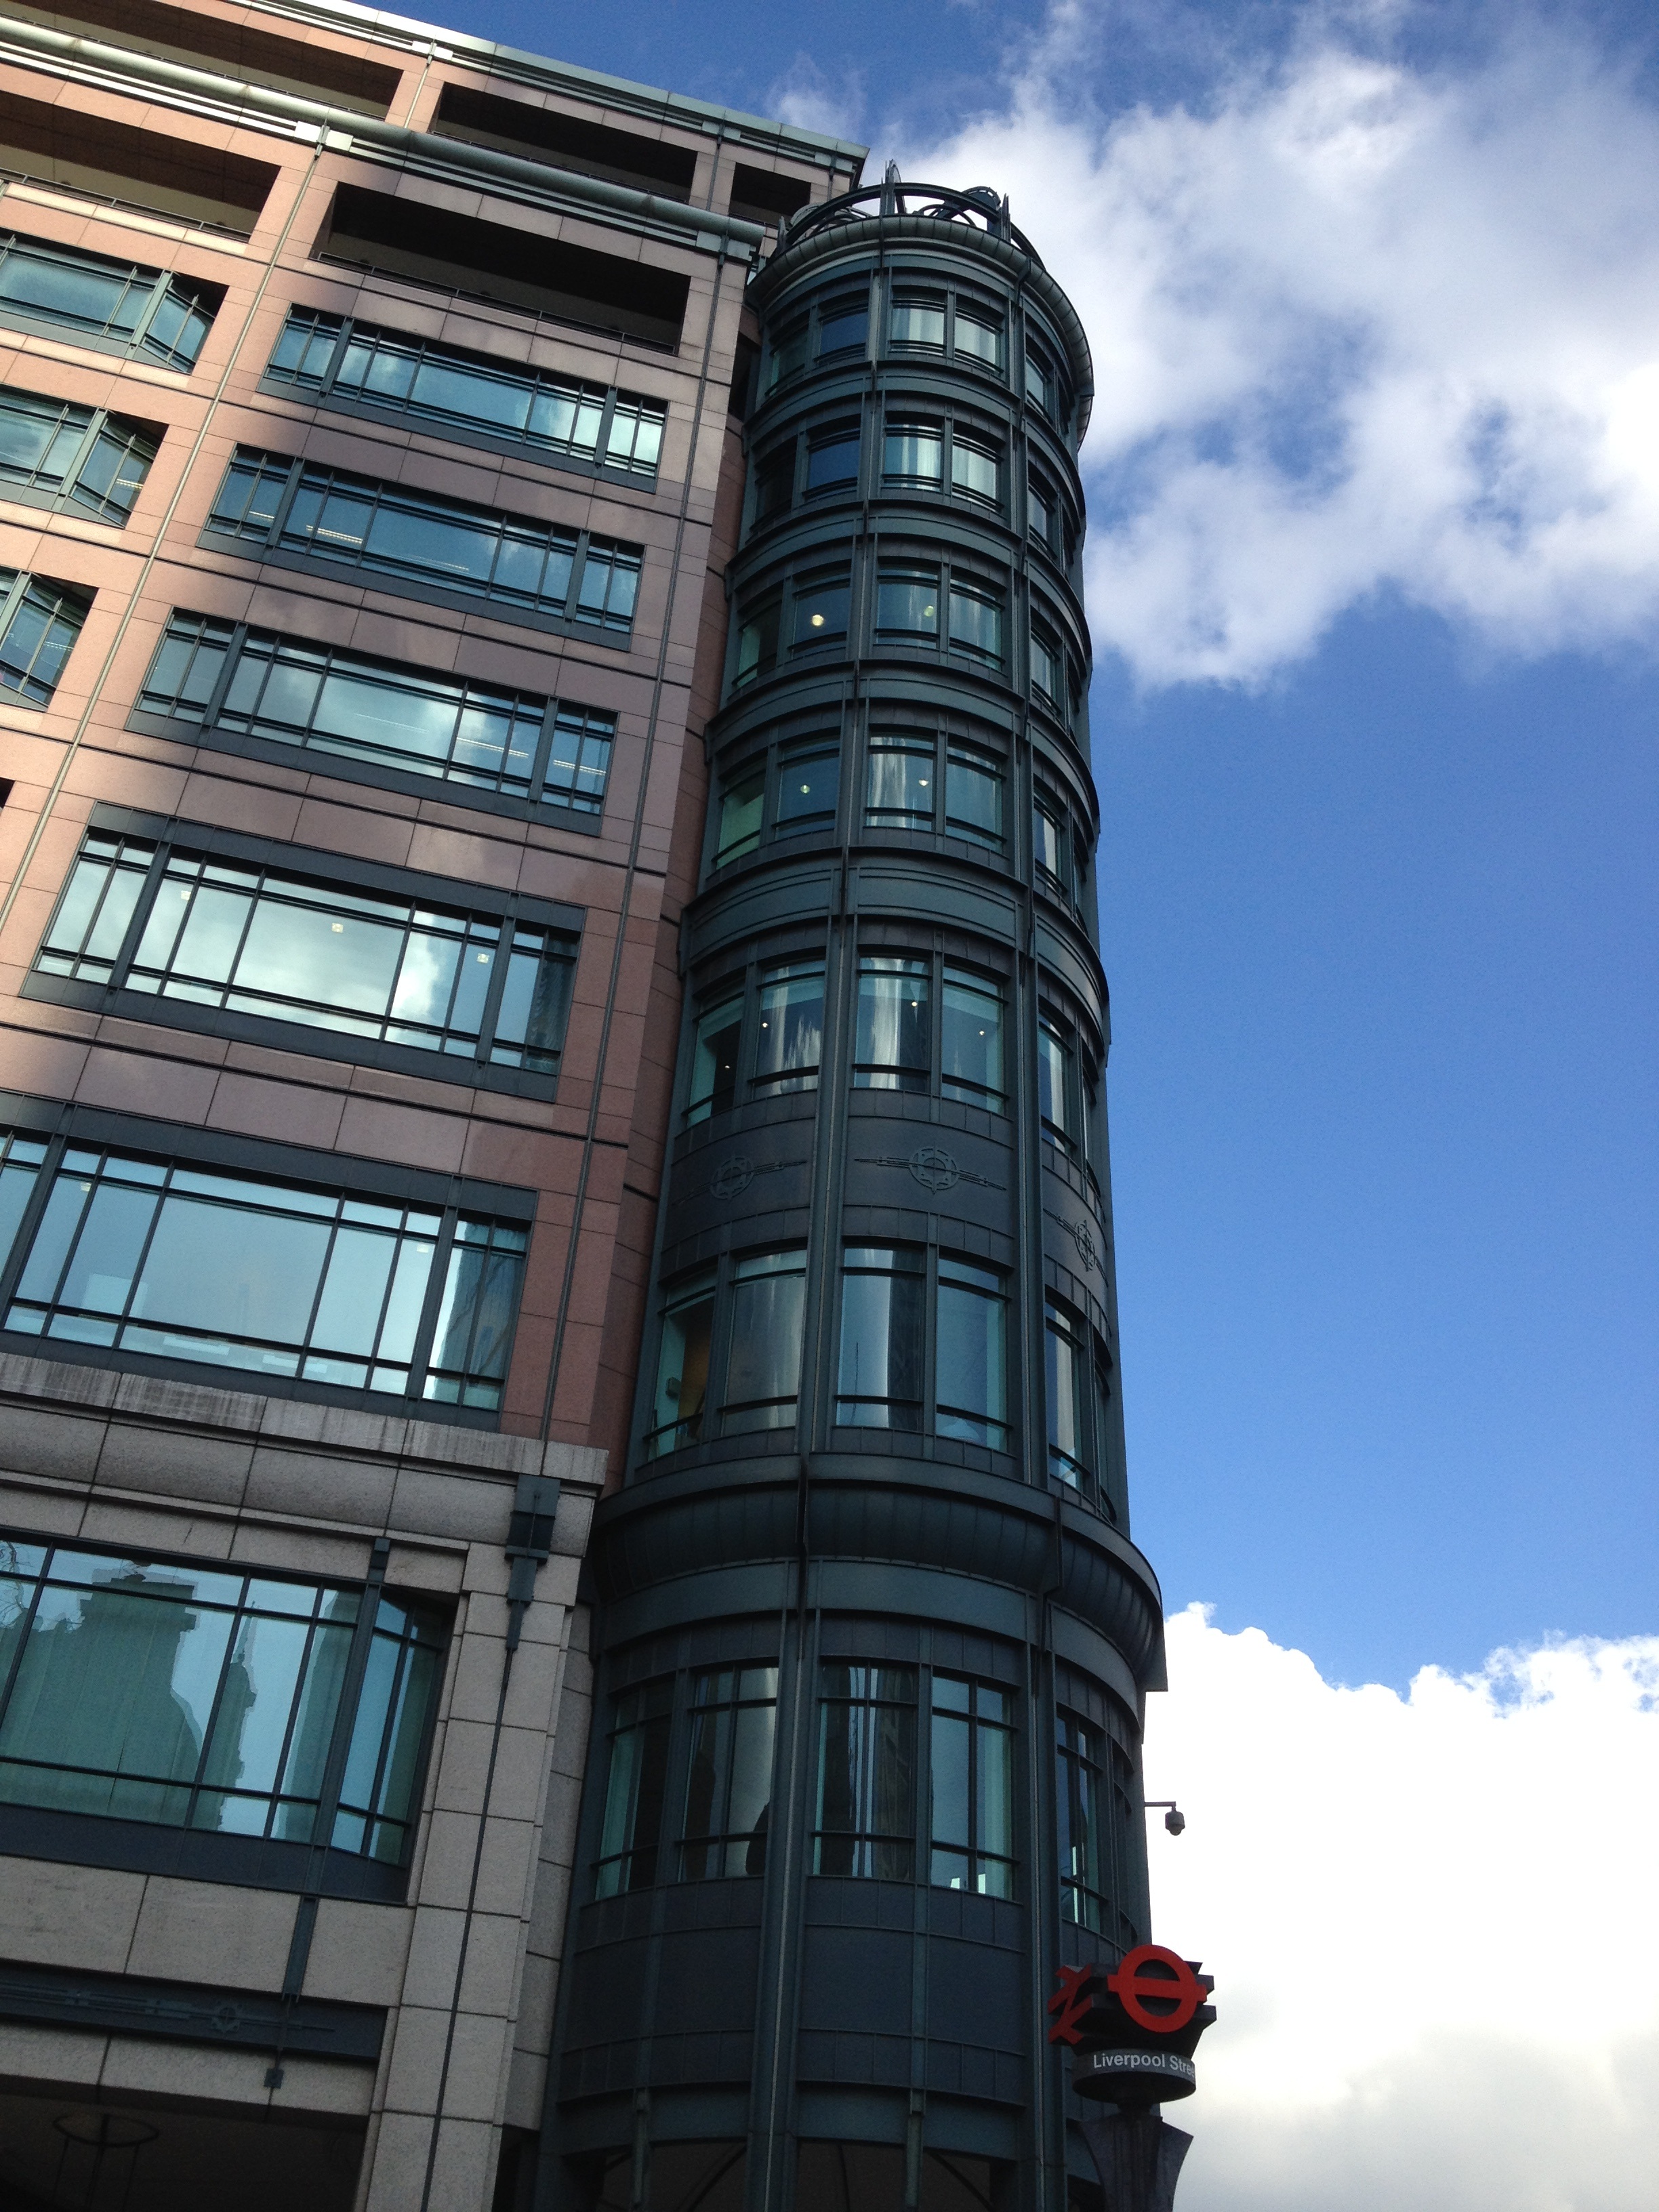
architecture, sky, building, city, skyscraper, downtown, tower, office, landmark, facade, blue, tower block, uk, capital, london, clouds, condominium, urban city, london city, urban area